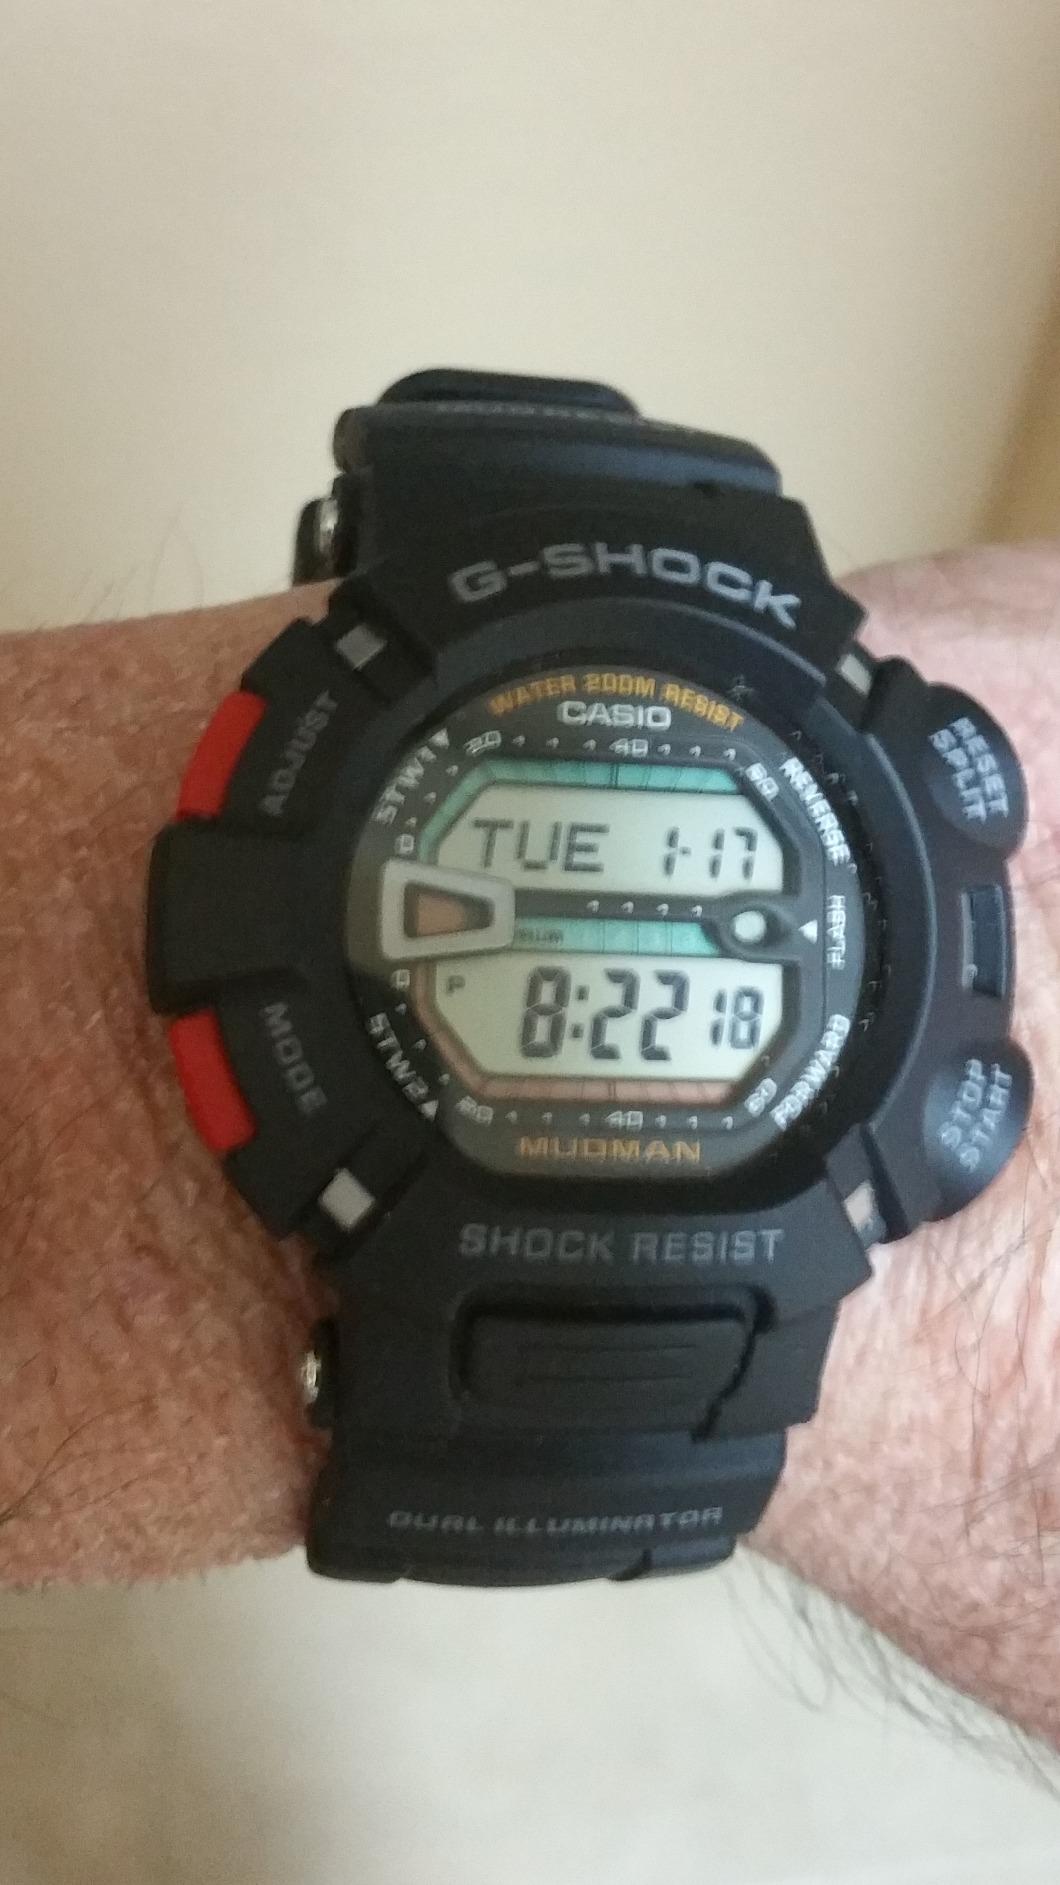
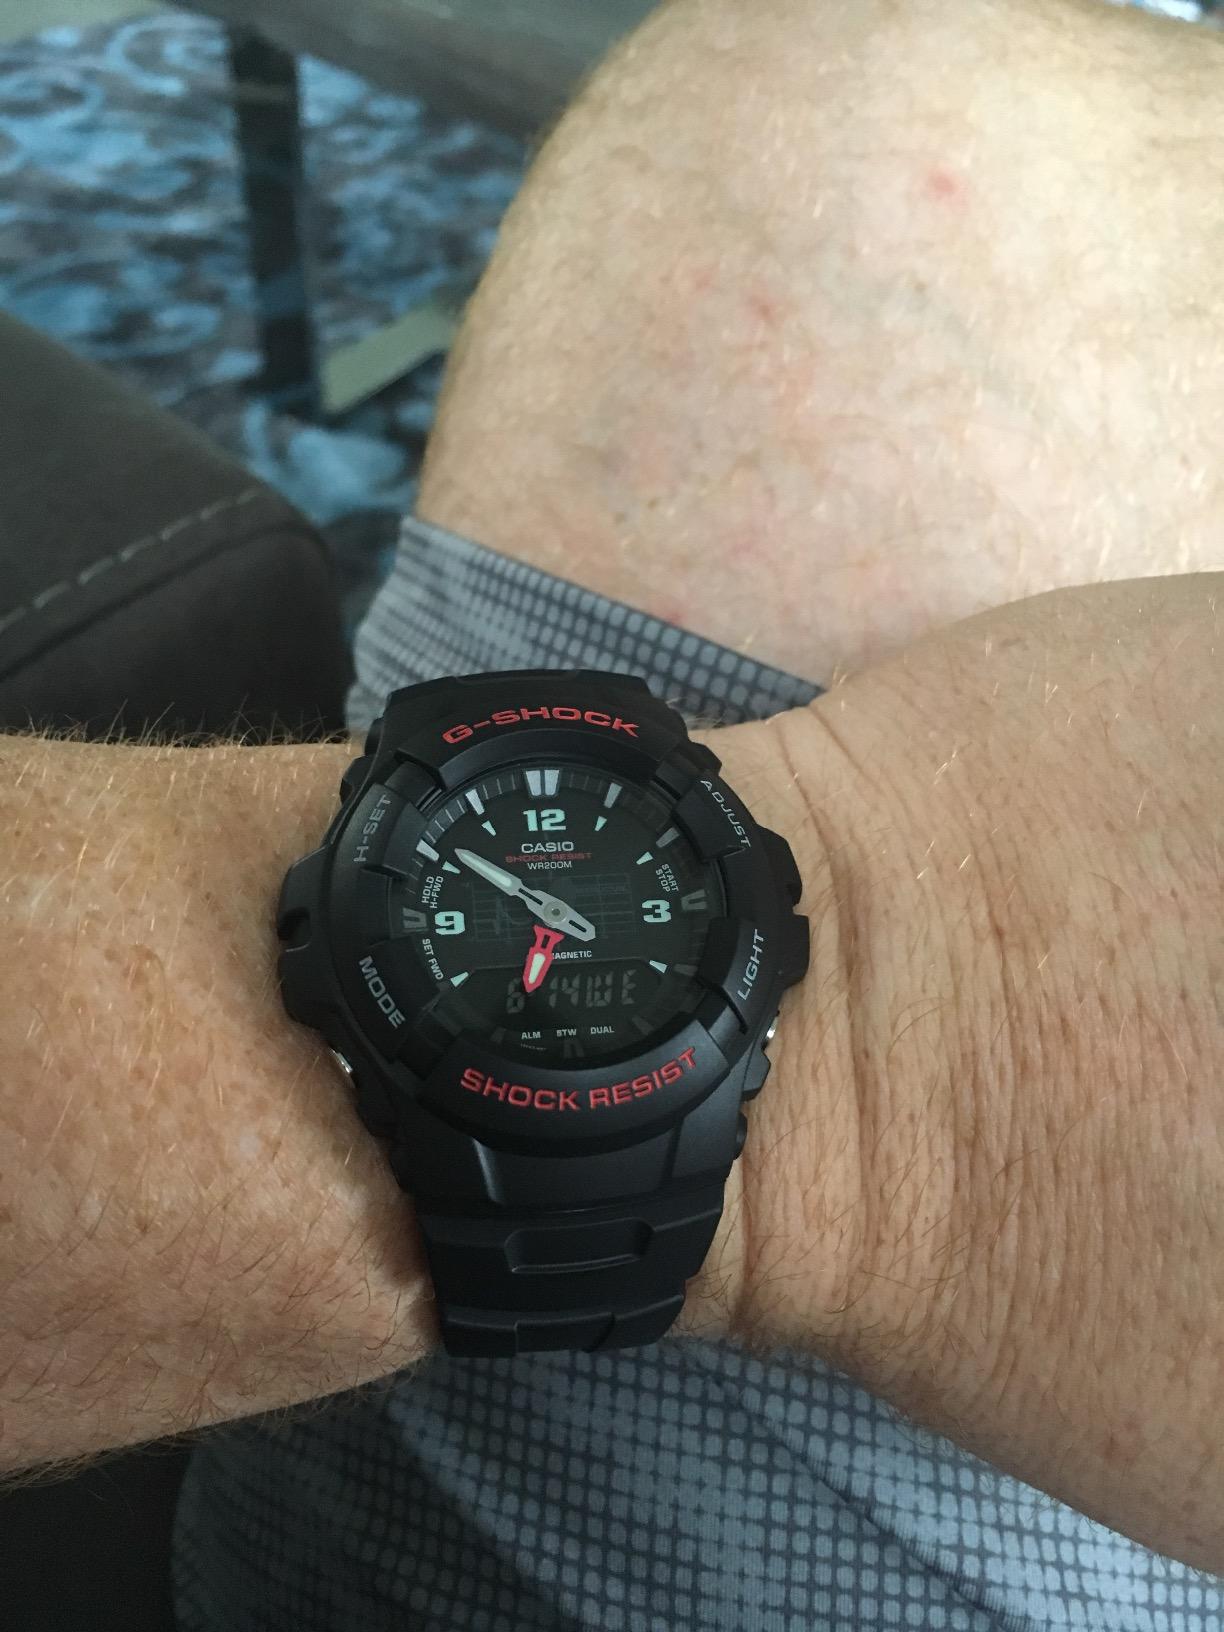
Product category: accessories_watch
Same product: no